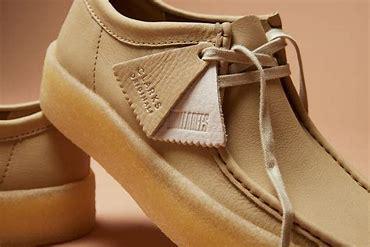
Brand: Clarks
Model: Originals Clarks Originals Wallabee